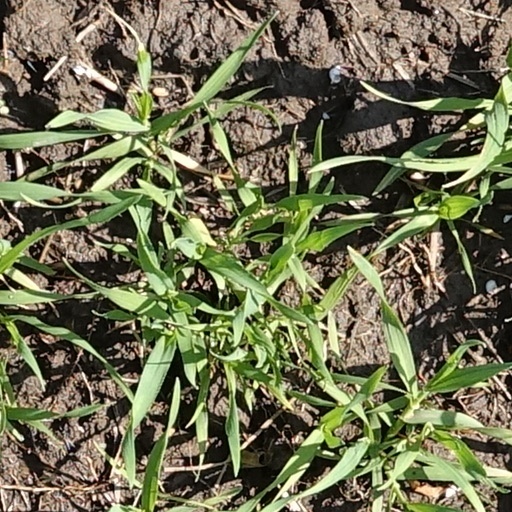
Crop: wheat